Palais du Roure

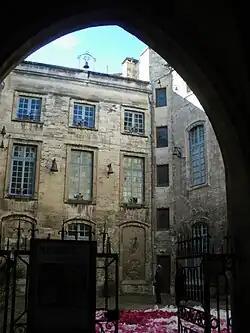

The Palais du Roure is a listed hôtel particulier in Avignon, France.